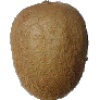
Label: Kiwi 1